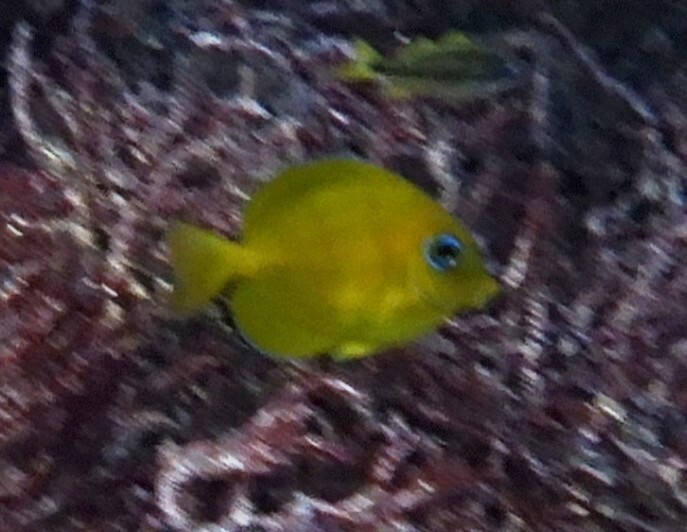
Acanthurus coeruleus (Atlantic Blue Tang)